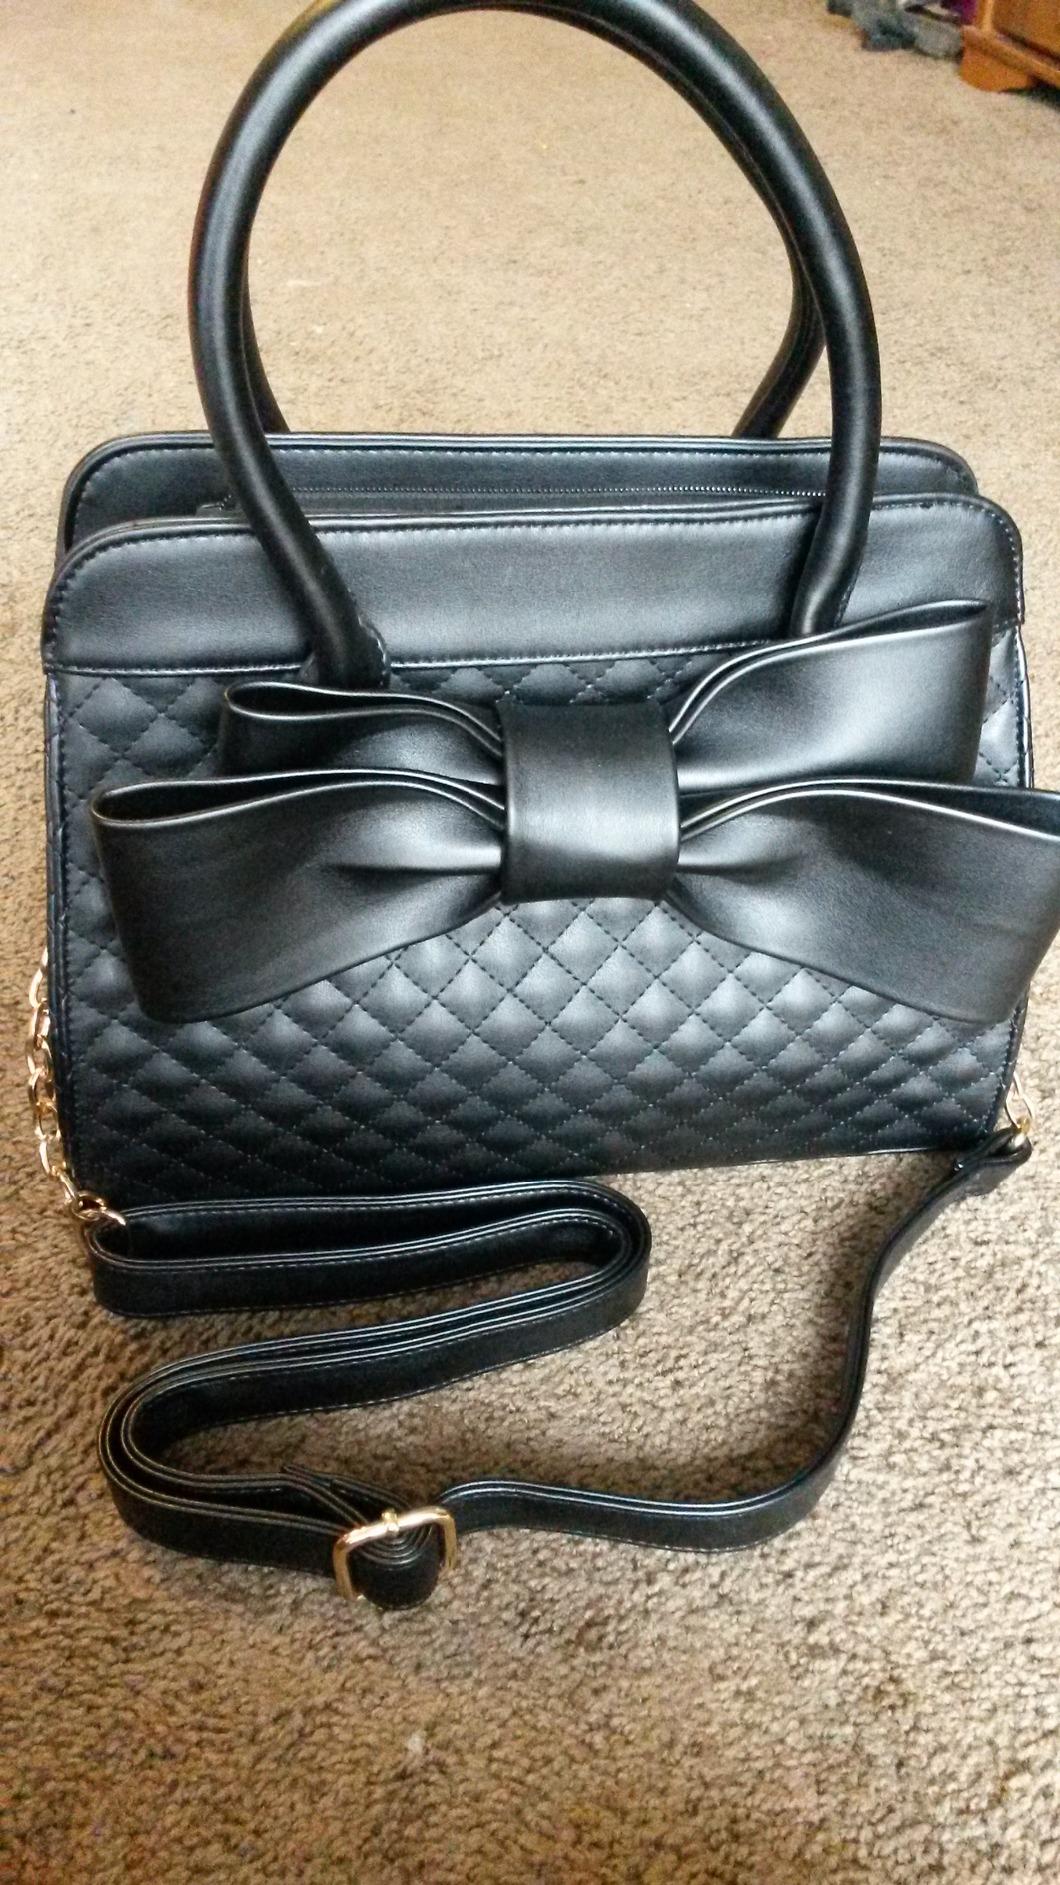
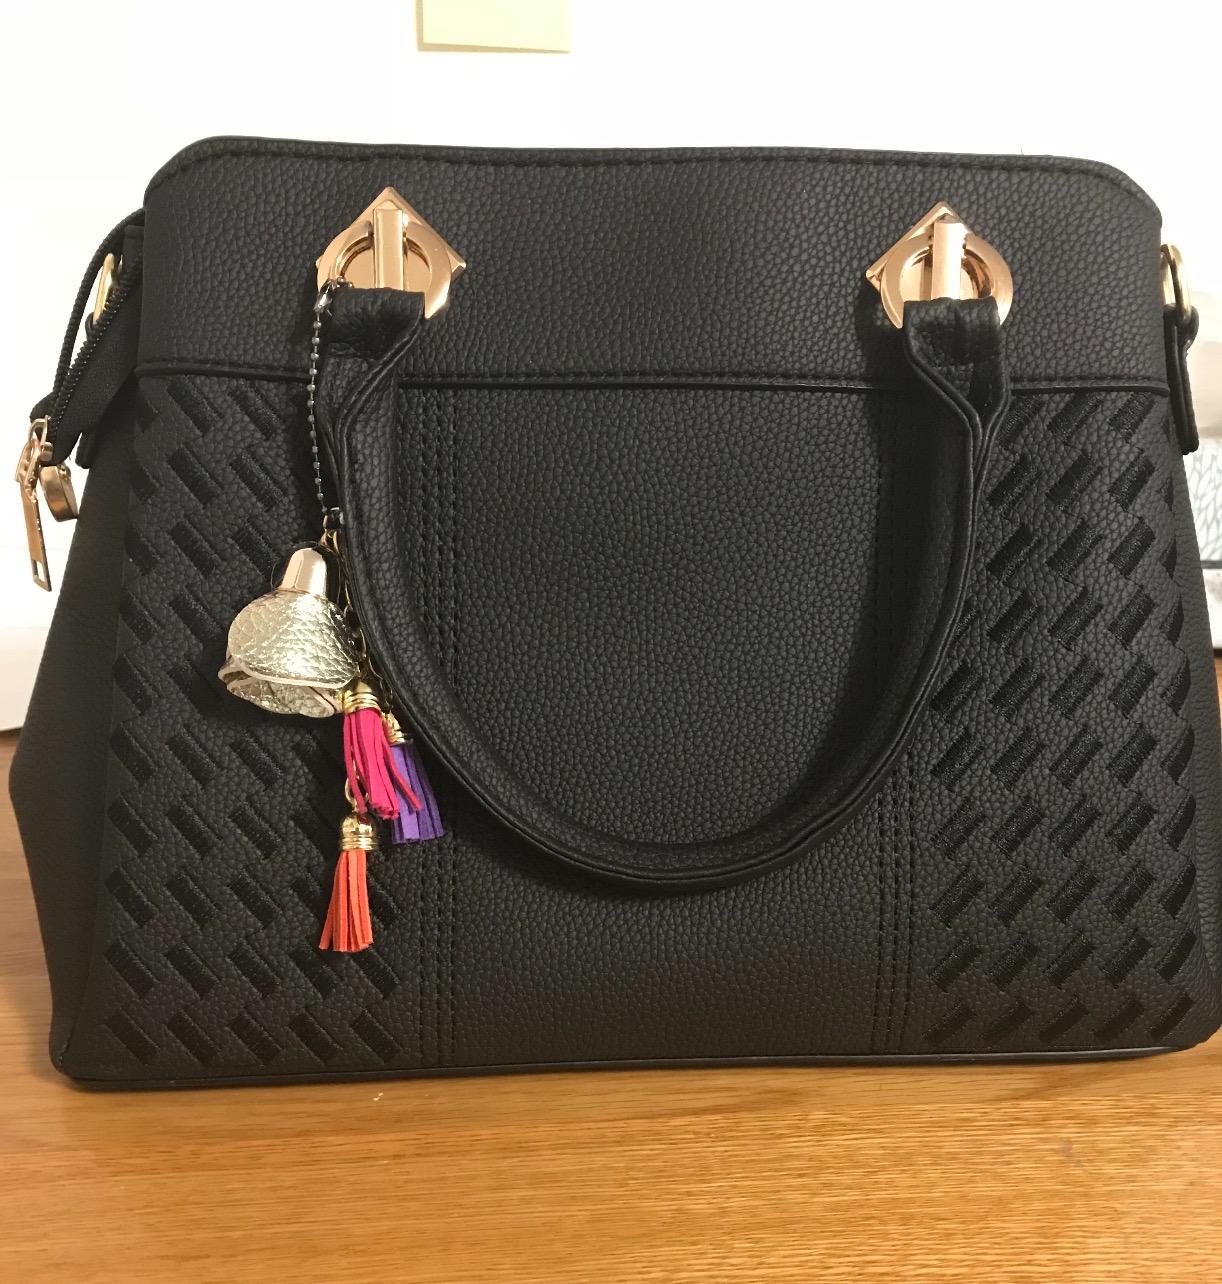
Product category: accessories_handbag
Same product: no